Antoni Gaudí

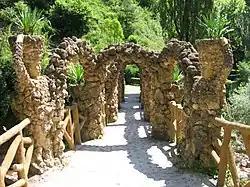
Artigas Gardens, in La Pobla de Lillet

In 1906 he designed a bridge over the Torrent de Pomeret, between Sarrià and Sant Gervasi. This river flowed directly between two of Gaudí's works, Bellesguard and the Chalet Graner, and so he was asked to bridge the divide. Gaudí designed an interesting structure composed of juxtaposed triangles that would support the bridge's framework, following the style of the viaducts that he made for Park Güell. It would have been built with cement, and would have had a length of and a height of ; the balustrade would have been covered with glazed tiles, with an inscription dedicated to Santa Eulàlia. The project was not approved by the Town Council of Sarrià.